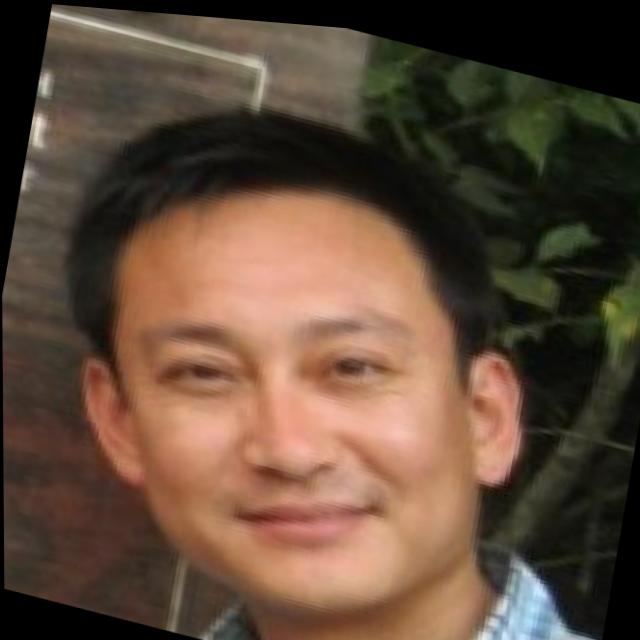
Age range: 21-44